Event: Nepal Earthquake
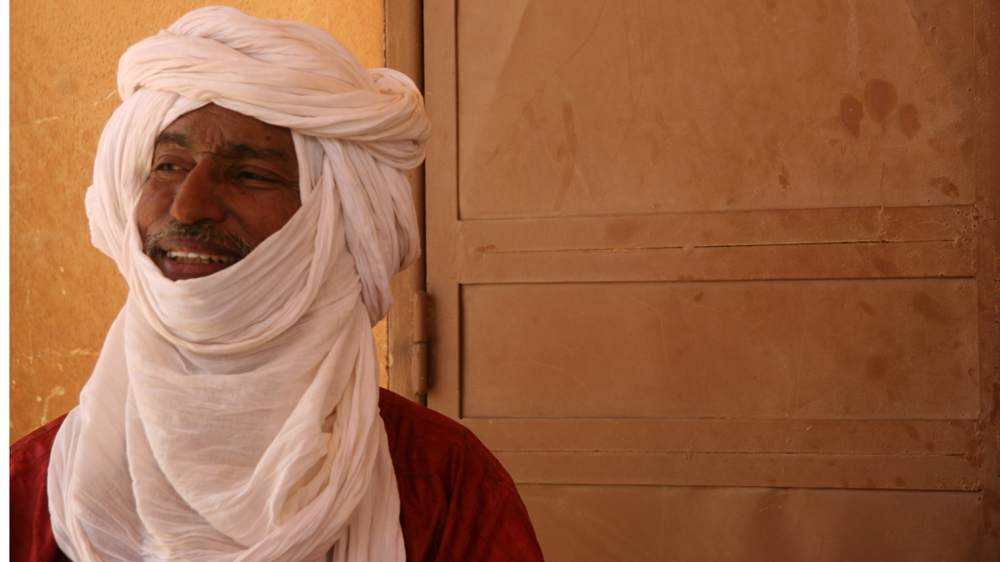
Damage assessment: no_damage